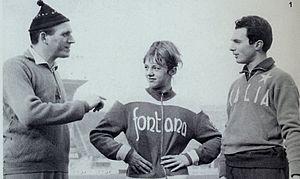
Giuseppe Dordoni, était un athlète italien, spécialiste de la marche, qui fut champion olympique en 1952 à Helsinki sur le 50 km.